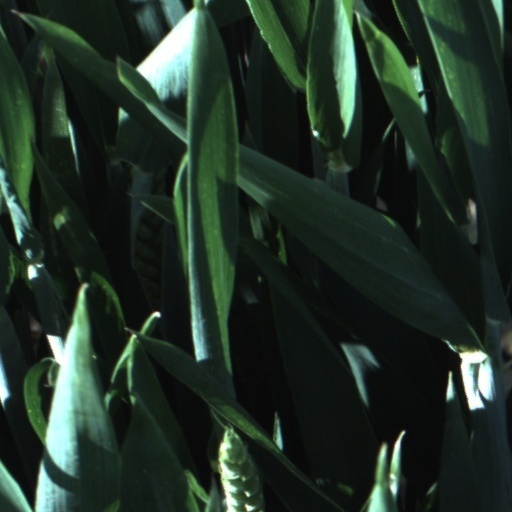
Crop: wheat